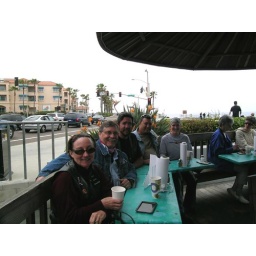
At fish house in Carlsbad, CA. Kathy, Stumpy, Brian, Steve and Lori